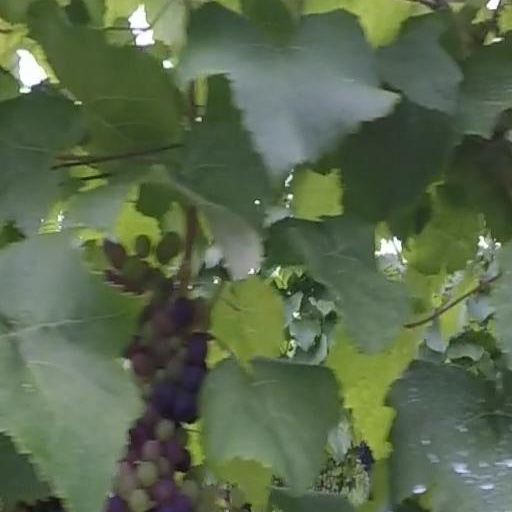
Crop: grape